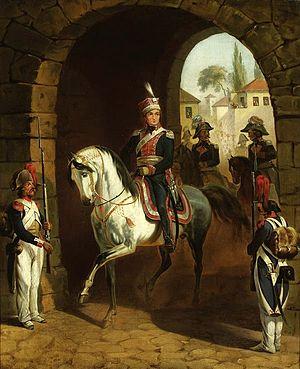
Jan Henryk Dąbrowski, né le 29 août 1755 à Pierzchów, près de Cracovie, mort le 6 juillet 1818 à Winna Góra, est un général polonais qui s'illustra dans l'armée française à l'époque de la Révolution et de l'Empire.